2012 VLN Series

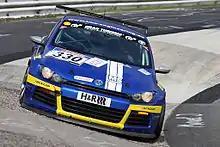
Volkswagen Scirocco GT24 of 2012 drivers champions Ulrich Andree, Dominik Brinkmann and Christian Krognes

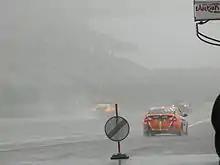
Heavy rain and fog caused a race stoppage in race 1.

The 2012 VLN Series was the 35th season of the VLN.